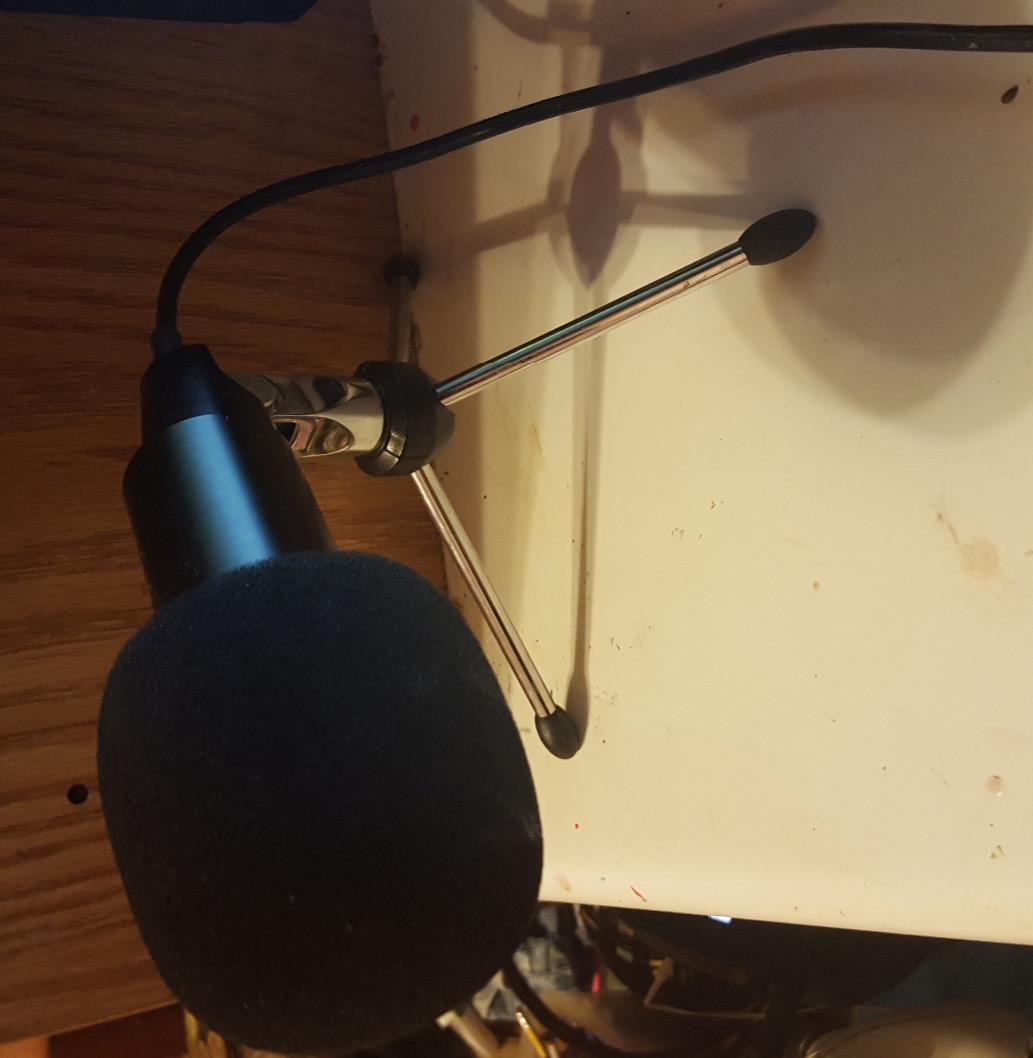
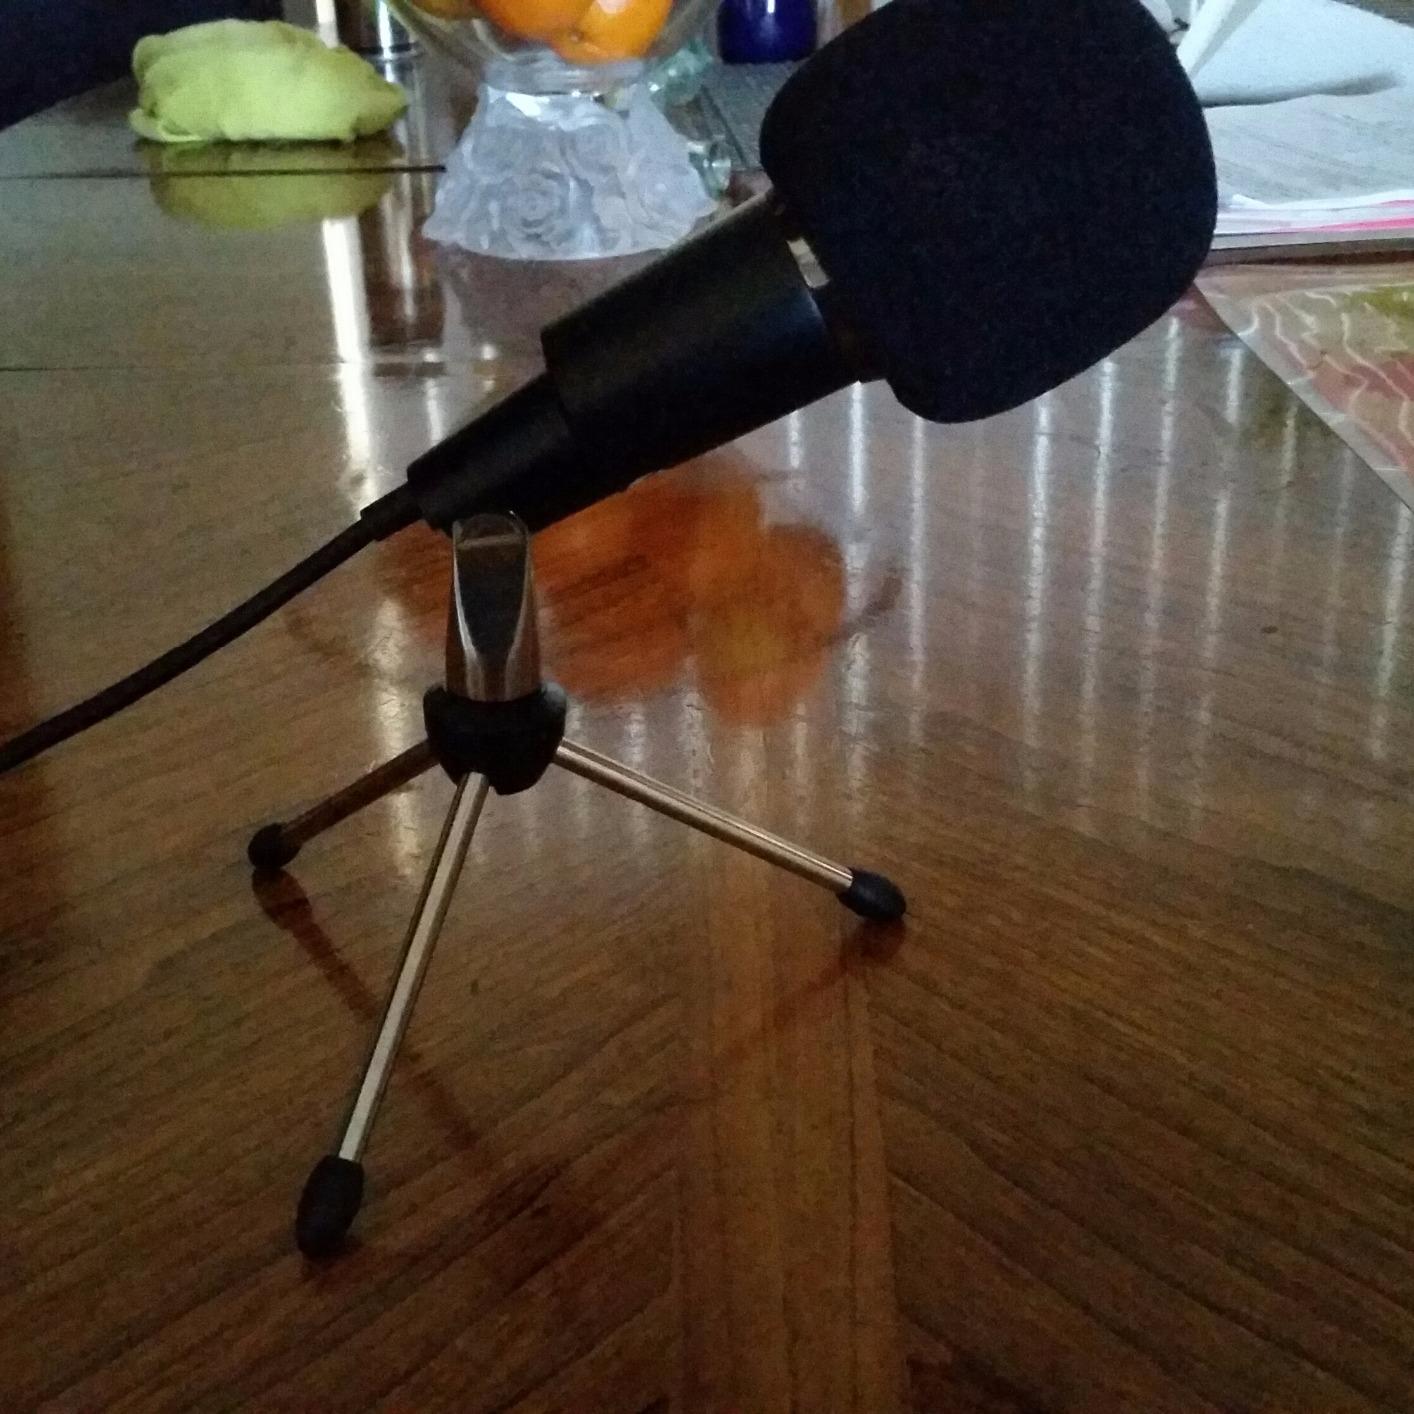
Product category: microphone
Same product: yes